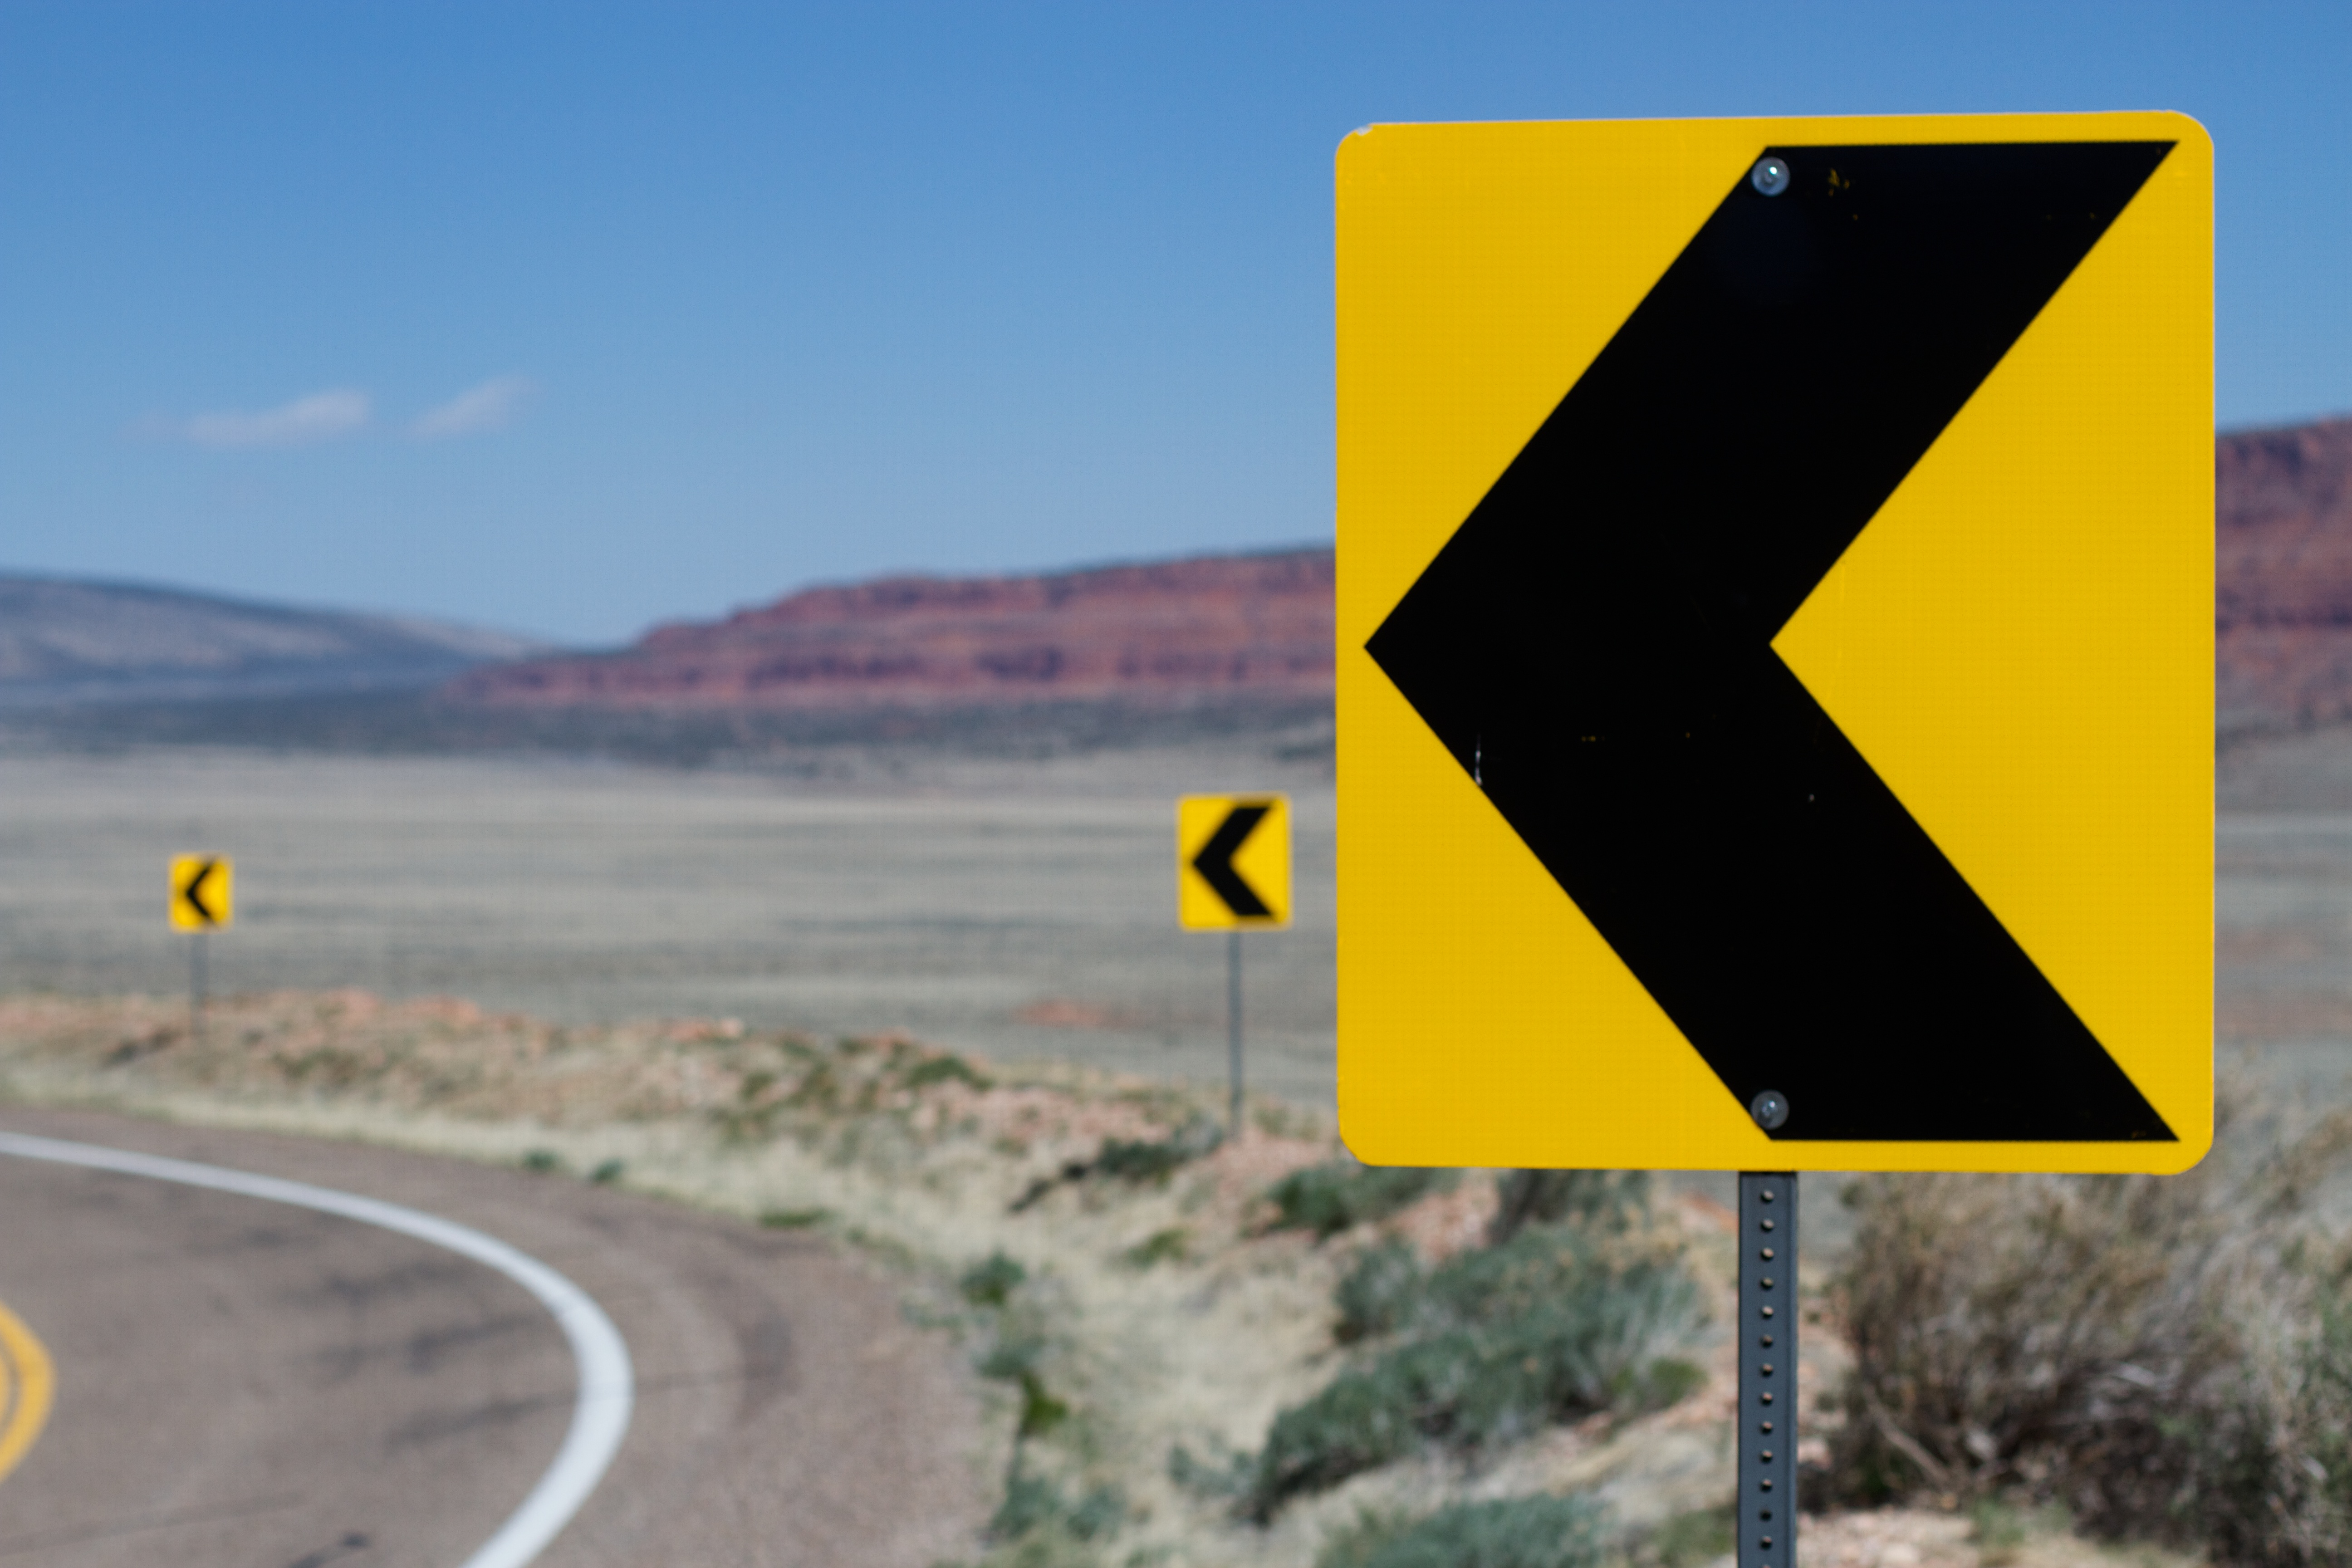
road, wind, sign, yellow, signage, traffic sign